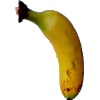
Label: banana_lady_finger